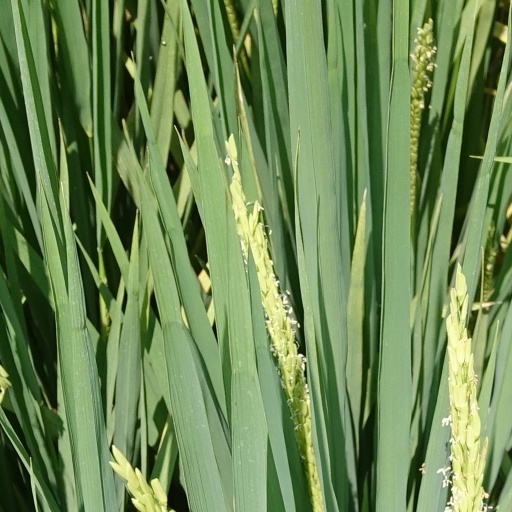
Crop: rice